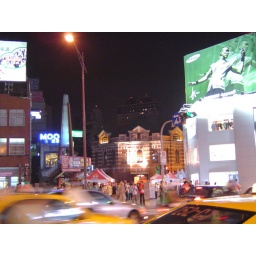
the gig took place in the small red building